Roy Blunt

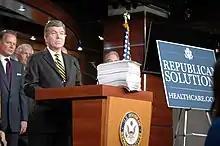
Blunt speaking at a Republican press conference on health care in October 2009

The "Wall Street Journal" reported in February 2012 that "Blunt introduced an amendment to the Patient Protection and Affordable Care Act that would allow an employer to deny health services if they conflict with their 'religious beliefs or moral convictions'."